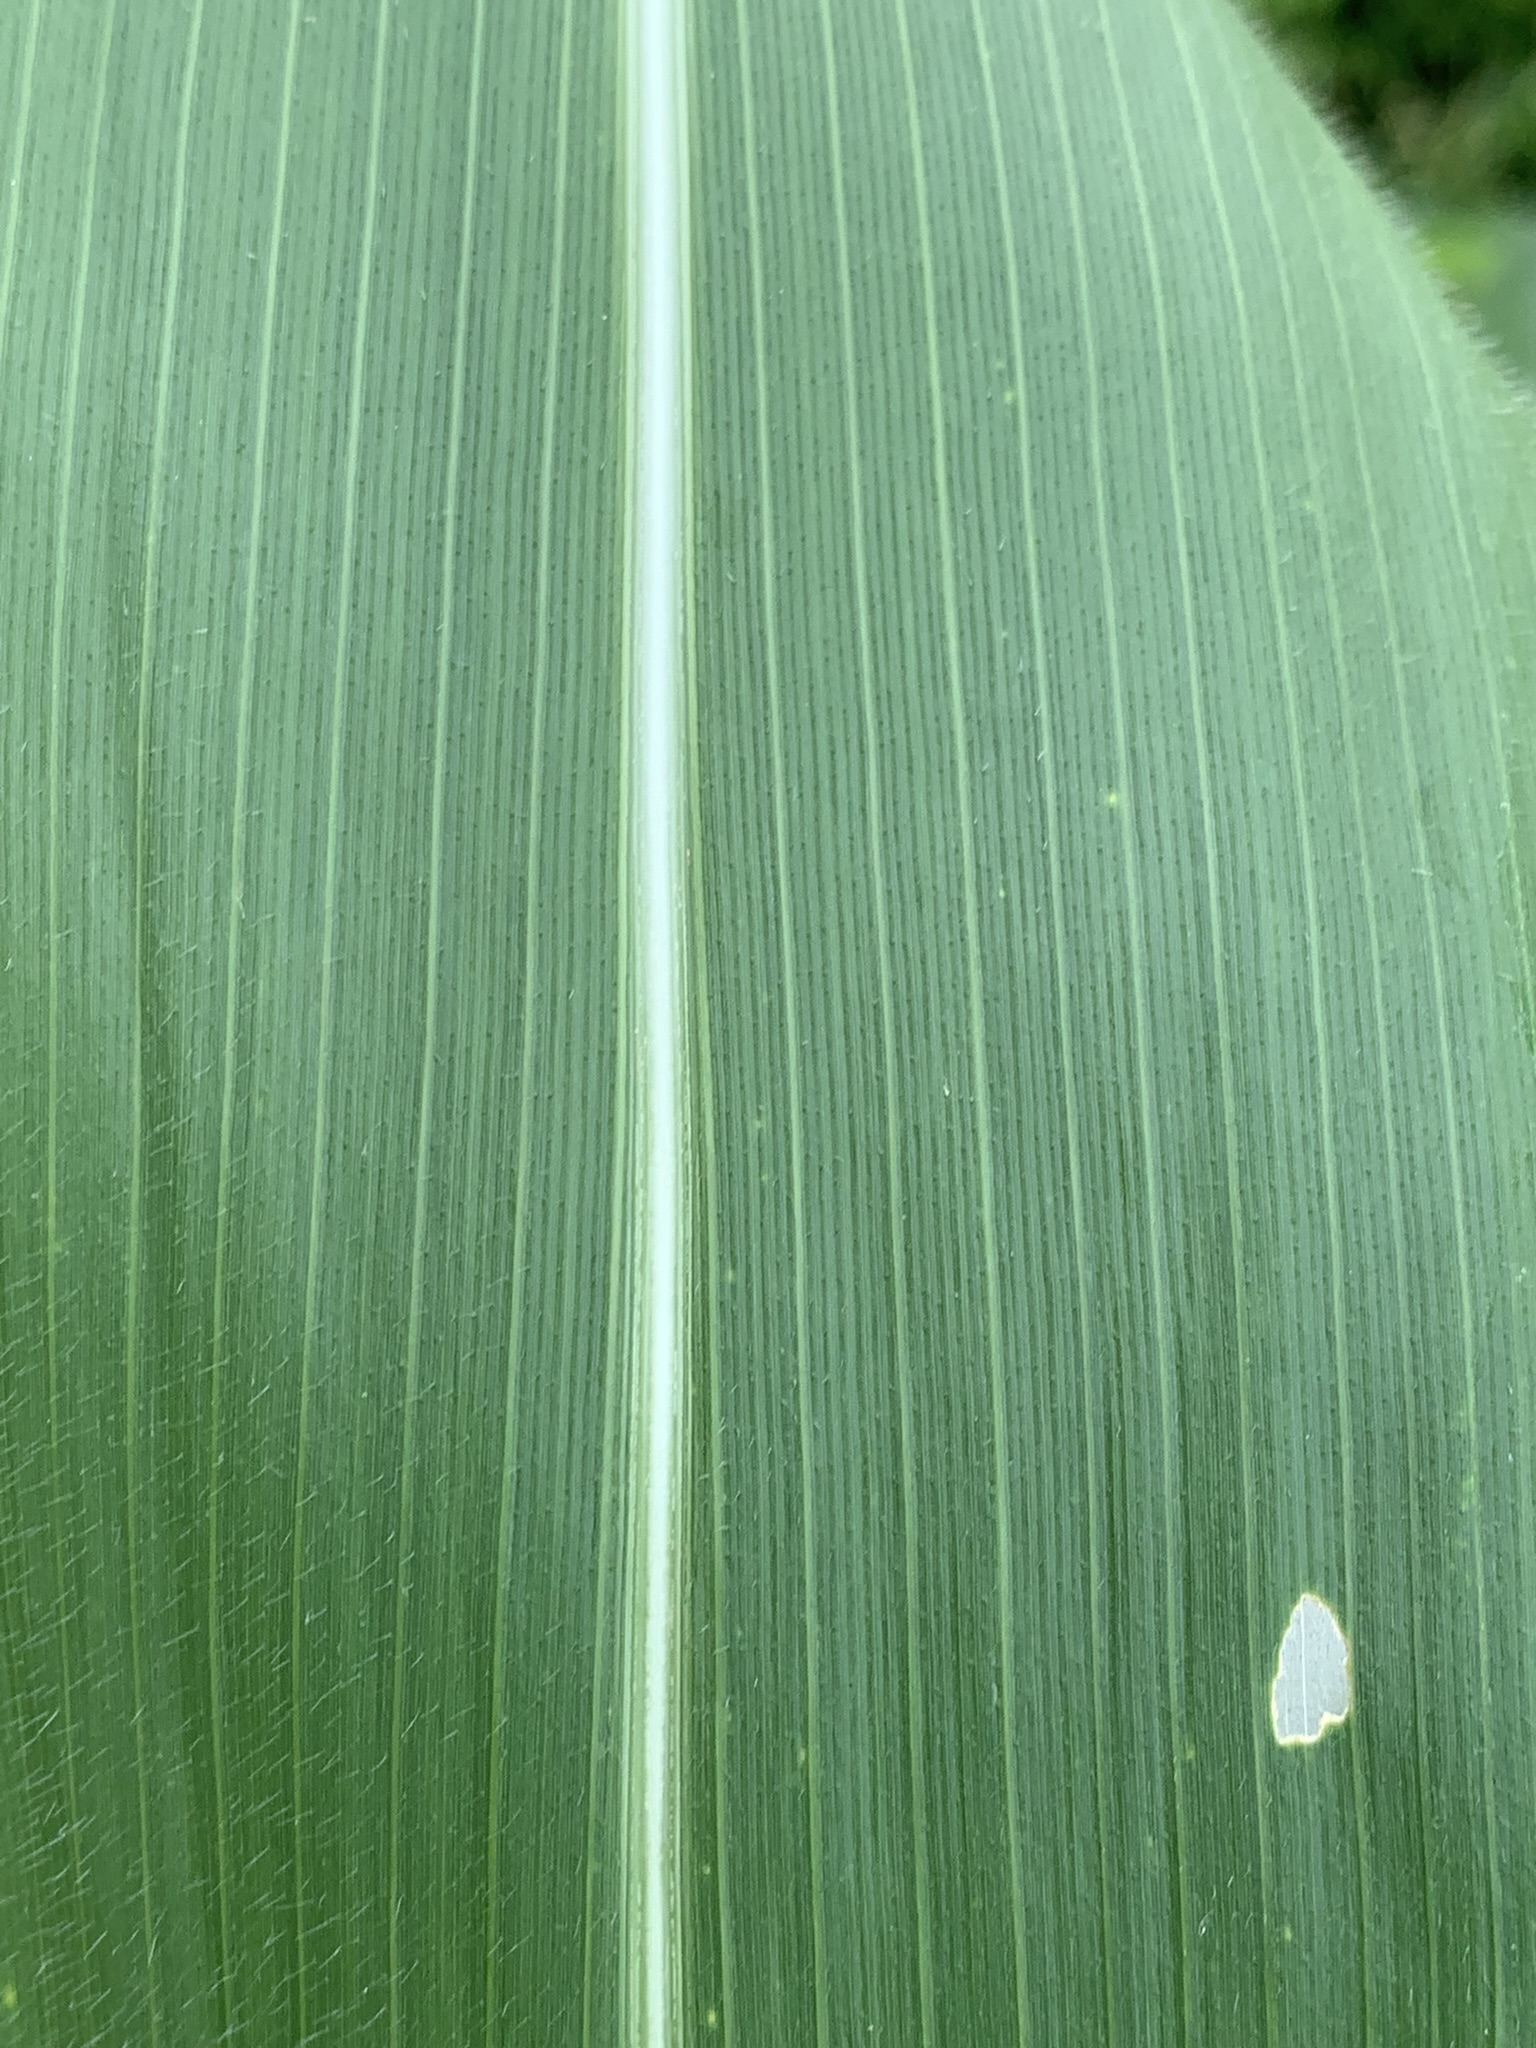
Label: Healthy